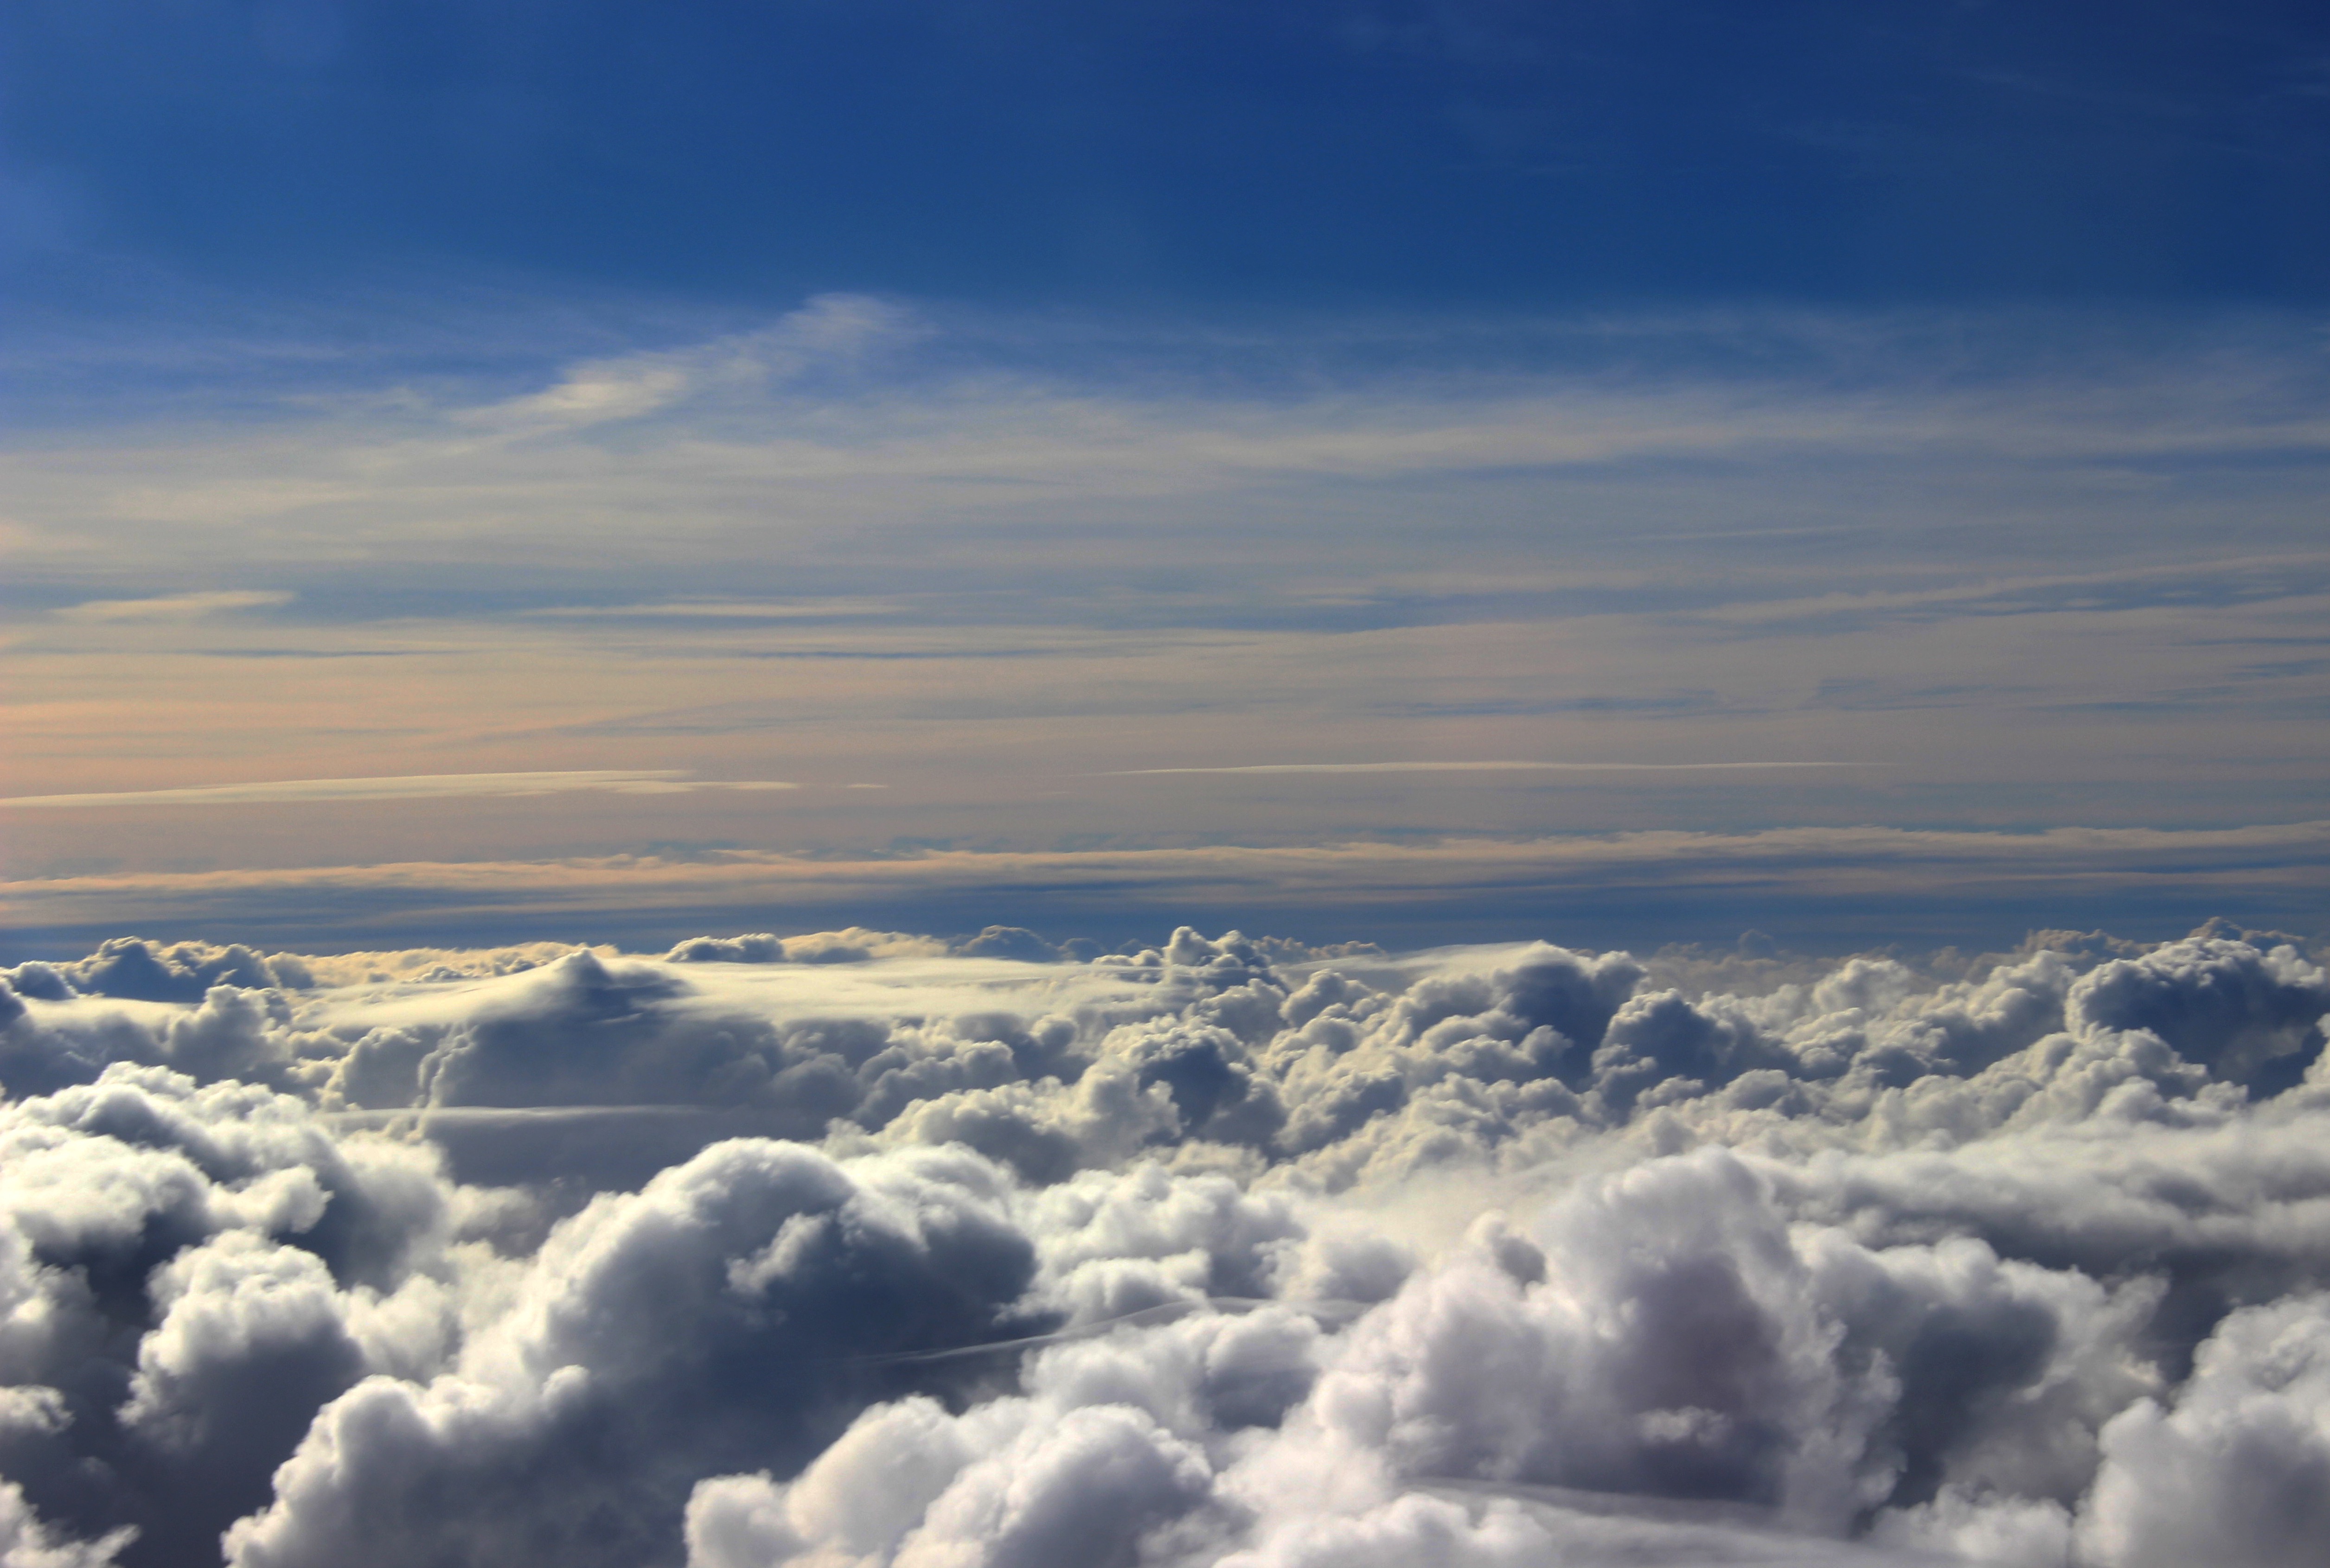
horizon, mountain, snow, cloud, sky, sunlight, dawn, atmosphere, mountain range, dusk, flight, weather, cumulus, plain, meteorological phenomenon, atmosphere of earth